Lairg railway station

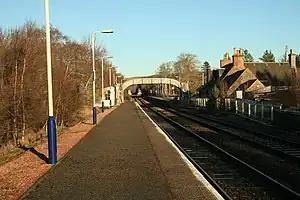
The view northward in 2009

Lairg railway station is a railway station just south of the village of Lairg in the Highland council area of Scotland. The station is on the Far North Line, from , between Invershin and Rogart. ScotRail, who manage the station, operate all services.